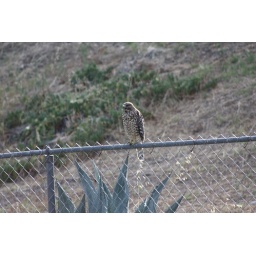
He was sitting on top of the fence in my neighbor's yard, squaking for a mate.